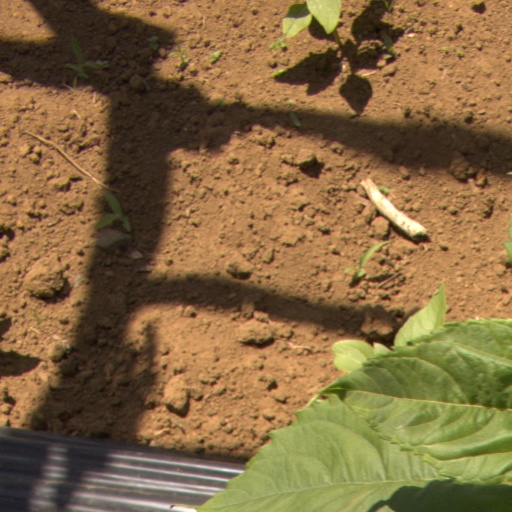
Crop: Jerusalem artichoke